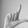
ASL letter: L